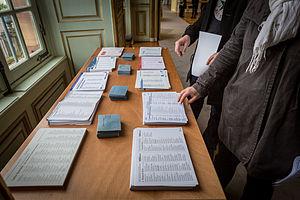
Les élections municipales ont eu lieu les 23 et 30 mars 2014 à Strasbourg.